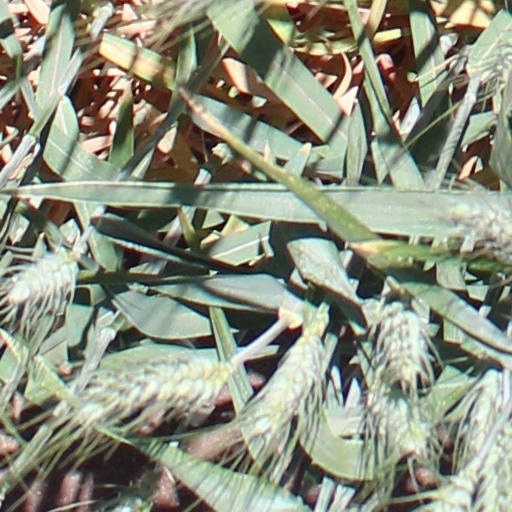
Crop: wheat